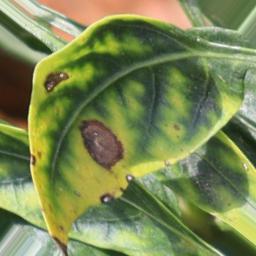
Label: cercospora